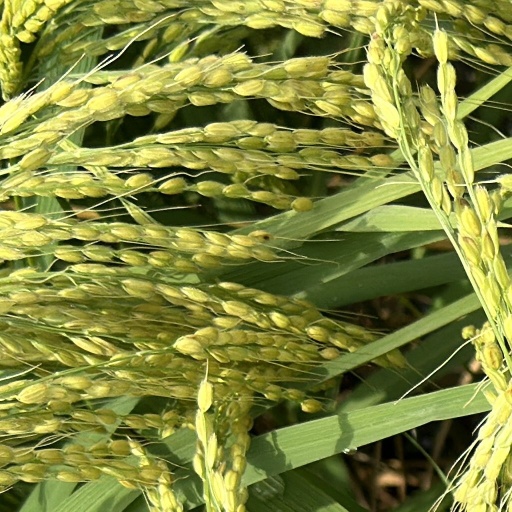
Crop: rice